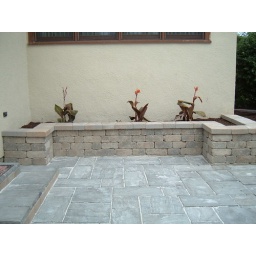
After: Planting bed in Unilock Olde Quarry wall stone